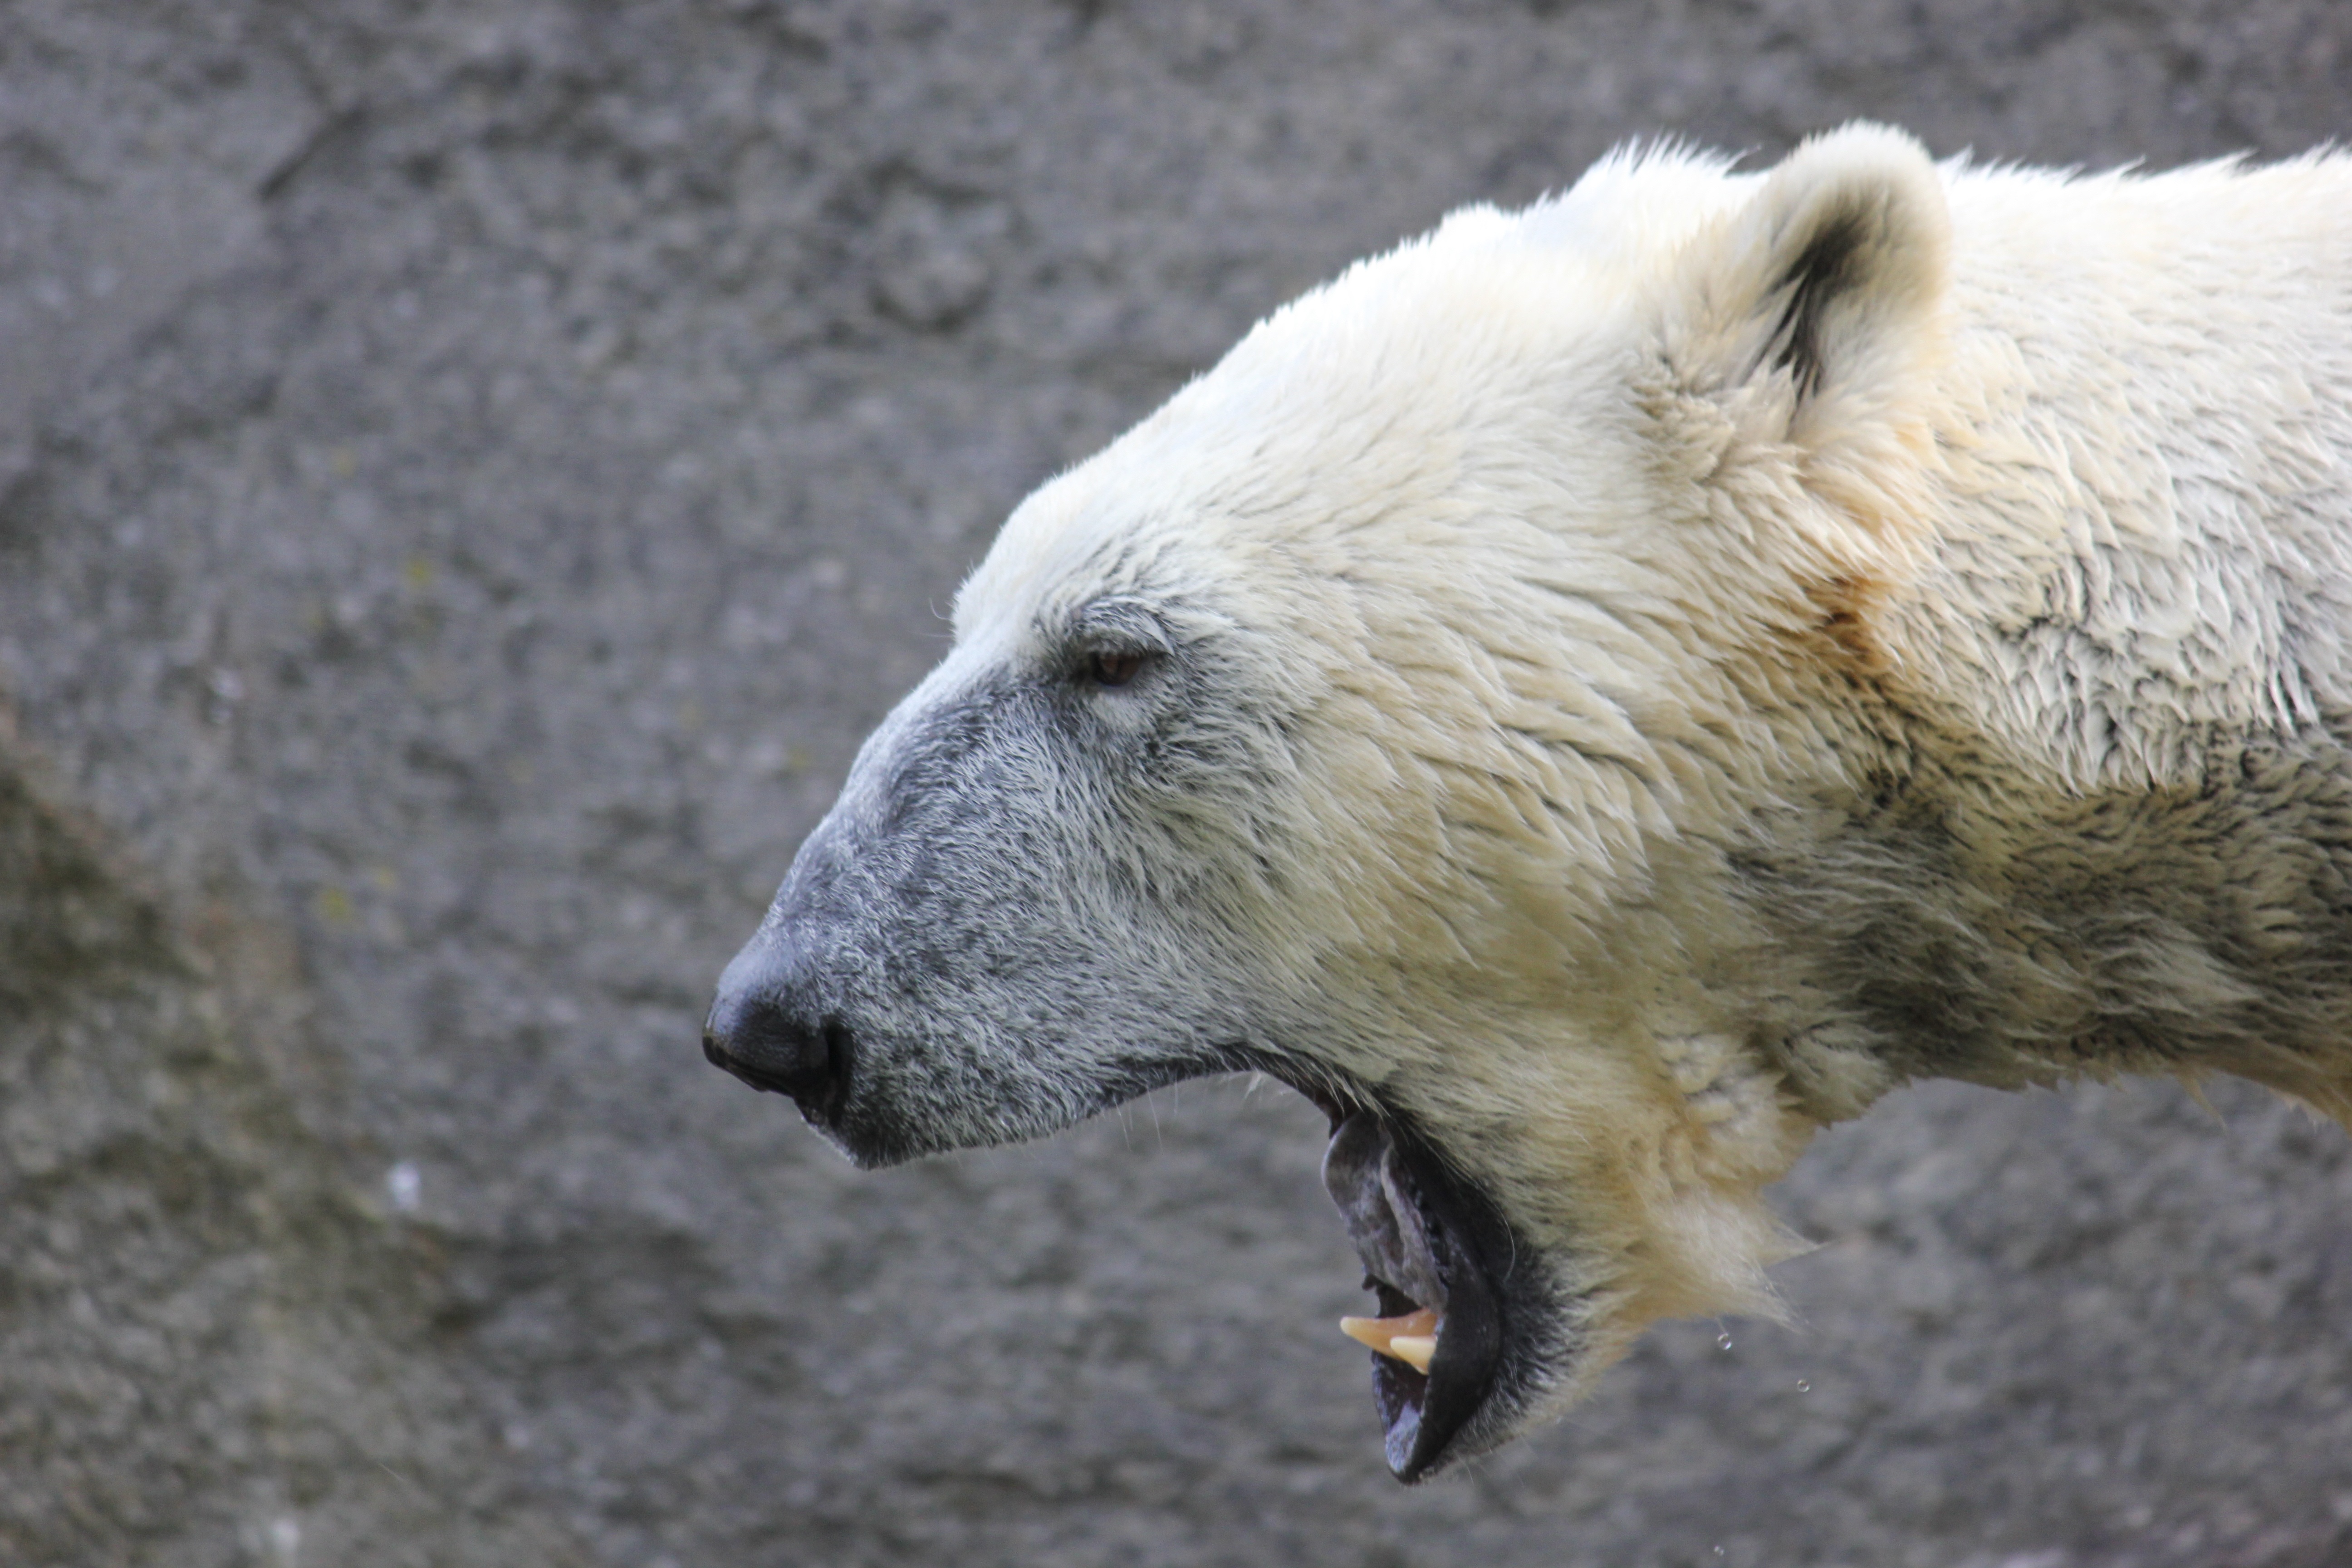
bear, wildlife, mammal, close, fauna, polar bear, white bear, brown bear, yawn, vertebrate, grizzly bear